Plasmonics

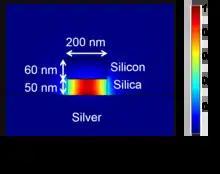
The field distribution on a hybrid plasmonic waveguide

Optimal plasmonic waveguide designs strive to maximize both the confinement and propagation length of surface plasmons within a plasmonic circuit. Surface plasmon polaritons are characterized by a complex wave vector, with components parallel and perpendicular to the metal-dielectric interface. The imaginary part of the wave vector component is inversely proportional to the SPP propagation length, while its real part defines the SPP confinement. The SPP dispersion characteristics depend on the dielectric constants of the materials comprising the waveguide. The propagation length and confinement of the surface plasmon polariton wave are inversely related. Therefore, stronger confinement of the mode typically results in shorter propagation lengths. The construction of a practical and usable surface plasmon circuit is heavily dependent on a compromise between propagation and confinement. Maximizing both confinement and propagation length helps mitigate the drawbacks of choosing propagation length over confinement and vice versa. Multiple types of waveguides have been created in pursuit of a plasmonic circuit with strong confinement and sufficient propagation length. Some of the most common types include insulator-metal-insulator (IMI), metal-insulator-metal (MIM), dielectric loaded surface plasmon polariton (DLSPP), gap plasmon polariton (GPP), channel plasmon polariton (CPP), wedge surface plasmon polariton (wedge), and hybrid opto-plasmonic waveguides and networks. Dissipation losses accompanying SPP propagation in metals can be mitigated by gain amplification or by combining them into hybrid networks with photonic elements such as fibers and coupled-resonator waveguides. This design can result in the previously mentioned hybrid plasmonic waveguide, which exhibits subwavelength mode on a scale of one-tenth of the diffraction limit of light, along with an acceptable propagation length.